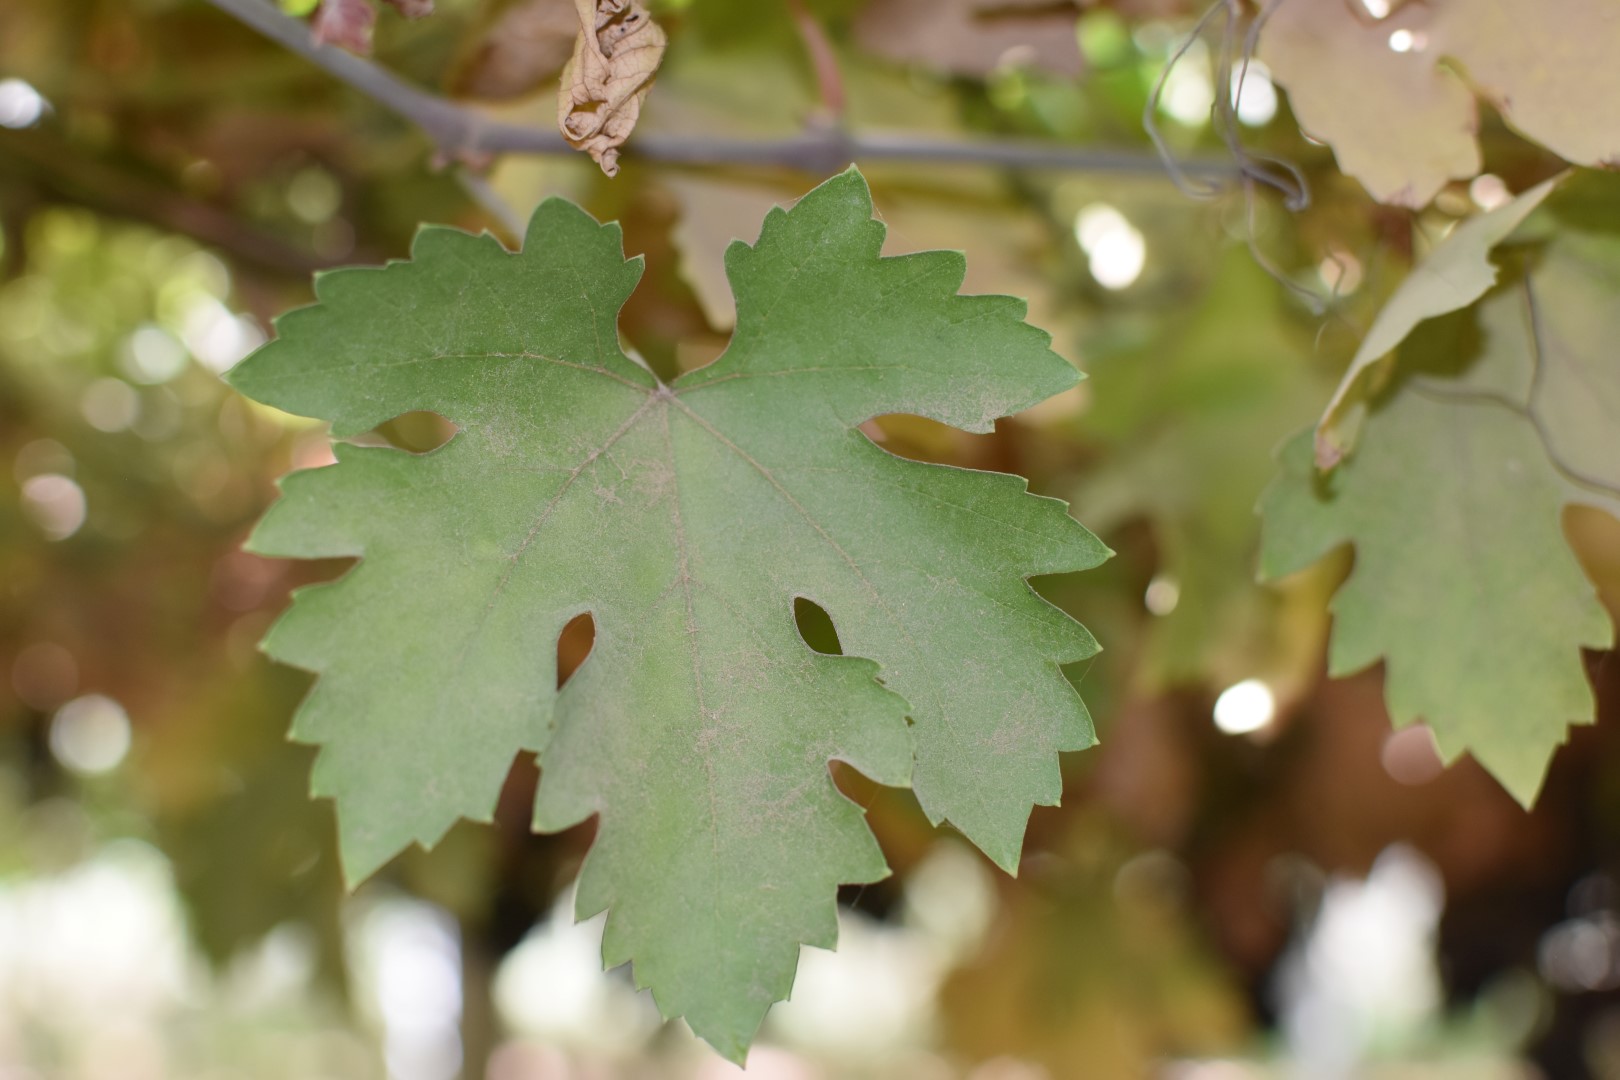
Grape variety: Riasi